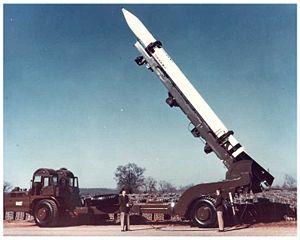
Le MGM-5 Corporal était un missile sol-sol téléguidé américain. Ce fut le premier missile autorisé par les États-Unis à transporter une ogive nucléaire. Il pouvait aussi transporter une ogive dotée d'un explosif à haute efficacité jusqu'à 139 km.